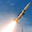
Label: rocket